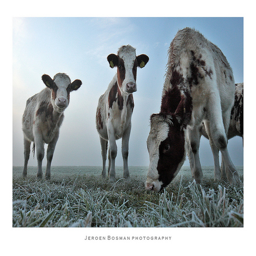
Several cows stand in a barren field while one cow tries to eat frozen grass.
Three young cows standing in the grass next to each other.
Three brown and white cows in the middle of a opened and empty field
Two calves watching a third graze on frosty grass.
Two cows on snow covered grass watch a third one eating.